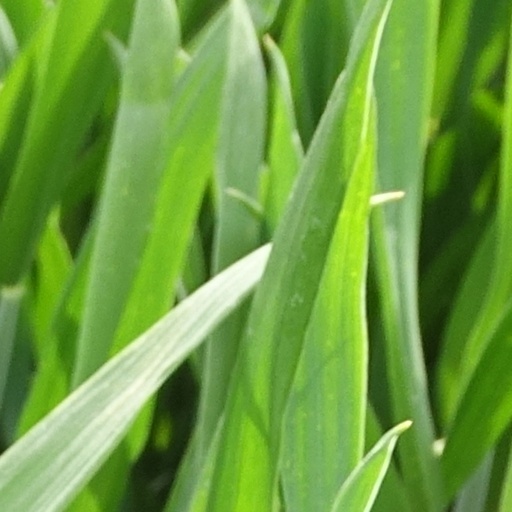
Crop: wheat